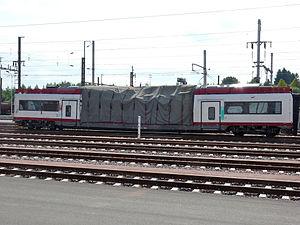
Automotrice avariée lors de l'accident de Zoufftgen
L'accident ferroviaire de Zoufftgen s'est produit le 11 octobre 2006, à 11 h 44 à Zoufftgen en Moselle, à 36 mètres de la frontière entre le Luxembourg et la France, au point kilométrique 203,720 de la ligne Metz - Zoufftgen. Il s'agit d'une collision frontale entre deux trains qui a fait six morts et deux blessés graves.